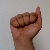
The image shows a hand gesture representing the letter 'A' in Indian Sign Language.